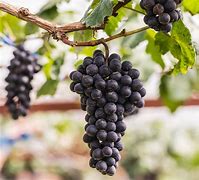
Label: Grapes